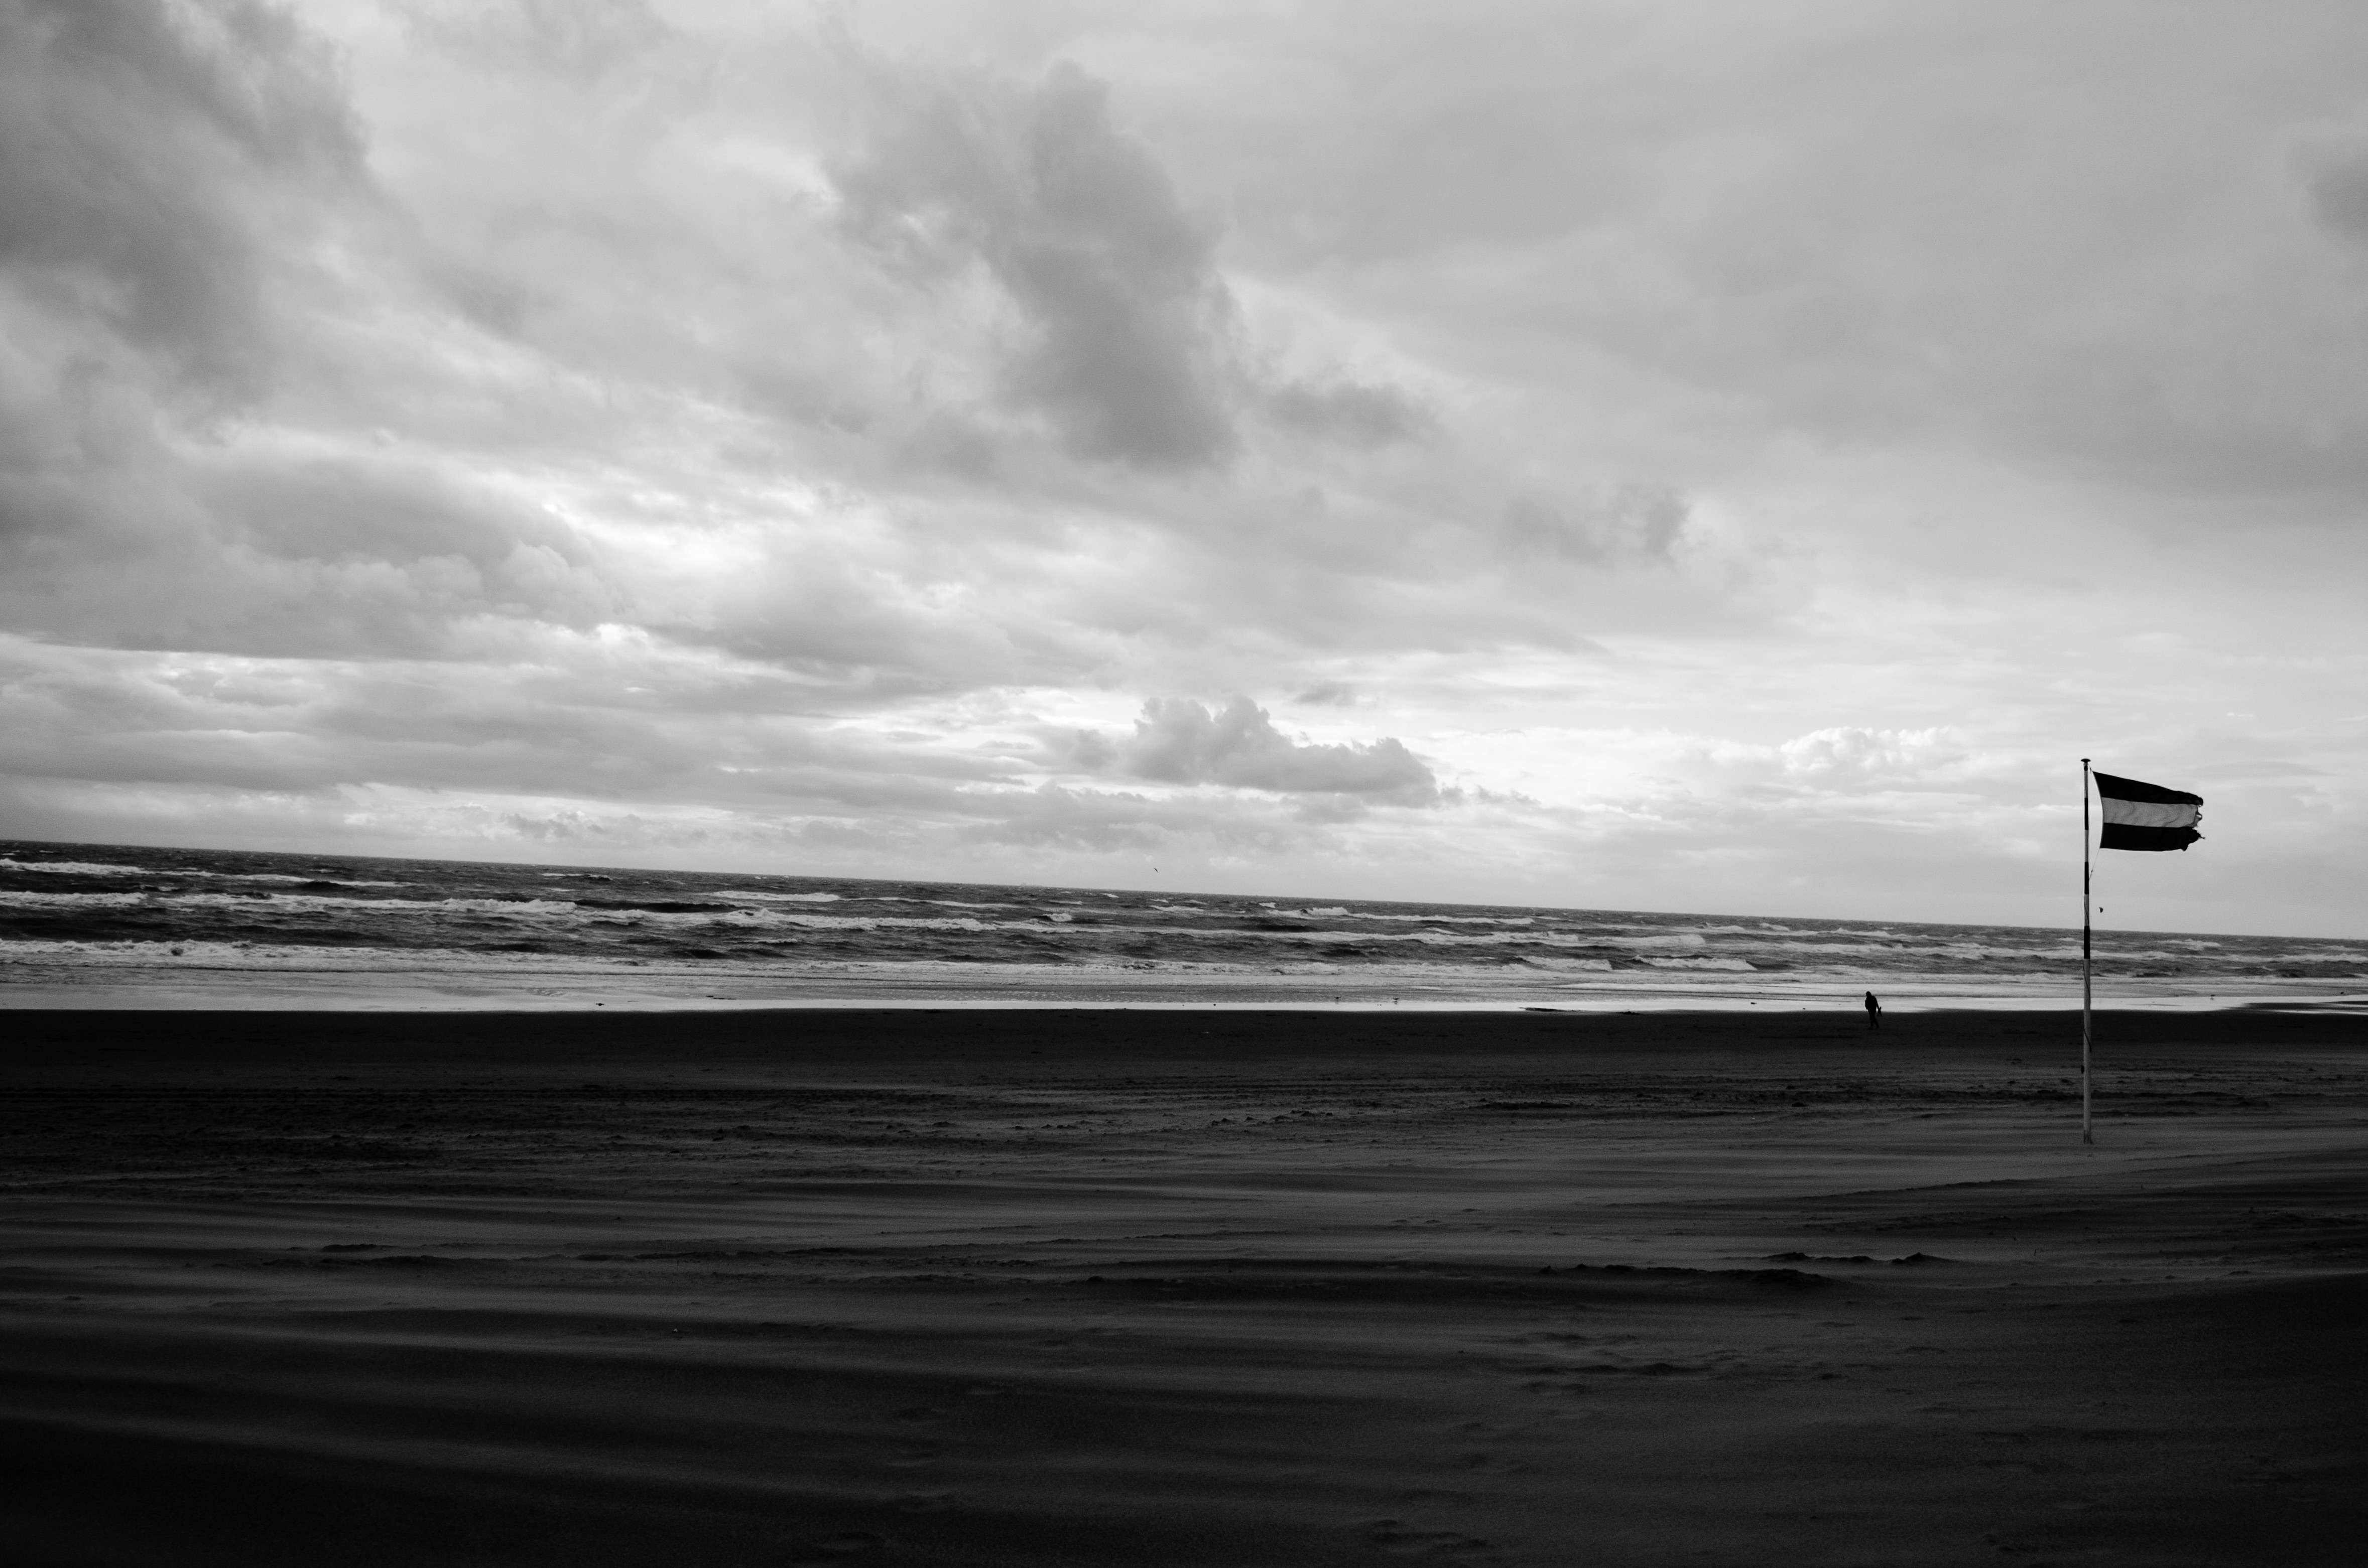
beach, sea, coast, sand, ocean, horizon, cloud, black and white, sky, white, sunlight, shore, wave, wind, dusk, monochrome, body of water, monochrome photography, wind wave